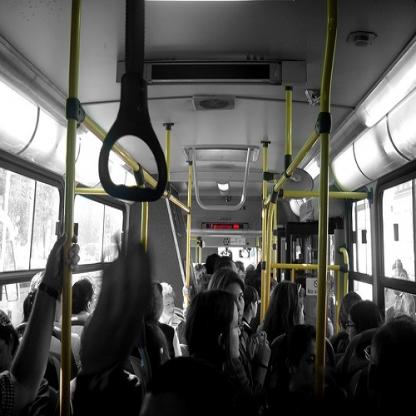
Scene: Indoor